Aspartyl aminopeptidase

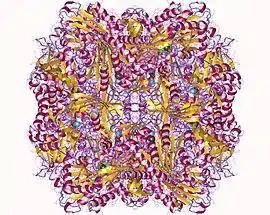
Aspartyl aminopeptidase dodekamer, Bos taurus

Aspartyl aminopeptidase is an enzyme. This enzyme catalyses the following chemical reaction